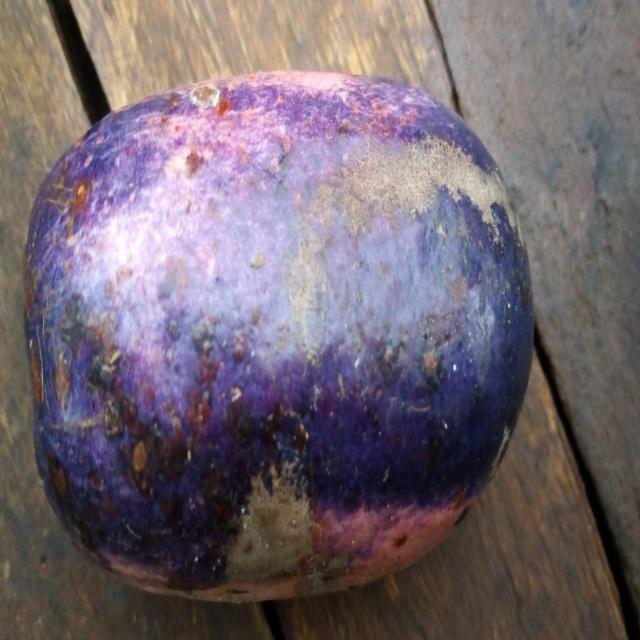
Plum grade: unaffected